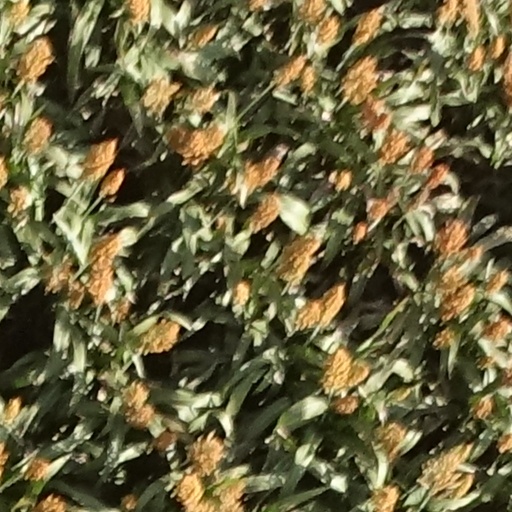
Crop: sorghum